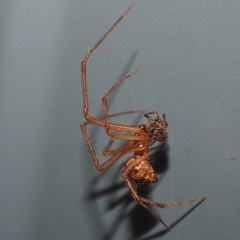
Species: Parasteatoda_tepidariorum